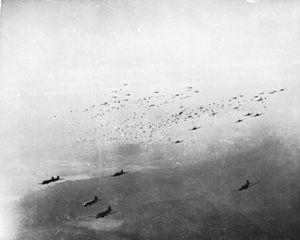
La 17ᵉ division aéroportée américaine ou 17th Airborne Division est une formation militaire aéroportée de l'armée américaine de la Seconde Guerre mondiale, qui fut dirigée par le Major-général William M. Miley.
L'opération Varsity est une opération conjointe britanno-canado-américaine aéroportée qui eut lieu en mars 1945, vers la fin de la Seconde Guerre mondiale. Impliquant plus de 16 000 parachutistes et plusieurs milliers d'avions, il s'agit de la plus grande opération aéroportée de l'Histoire à être conduite en un seul jour et à un même endroit.